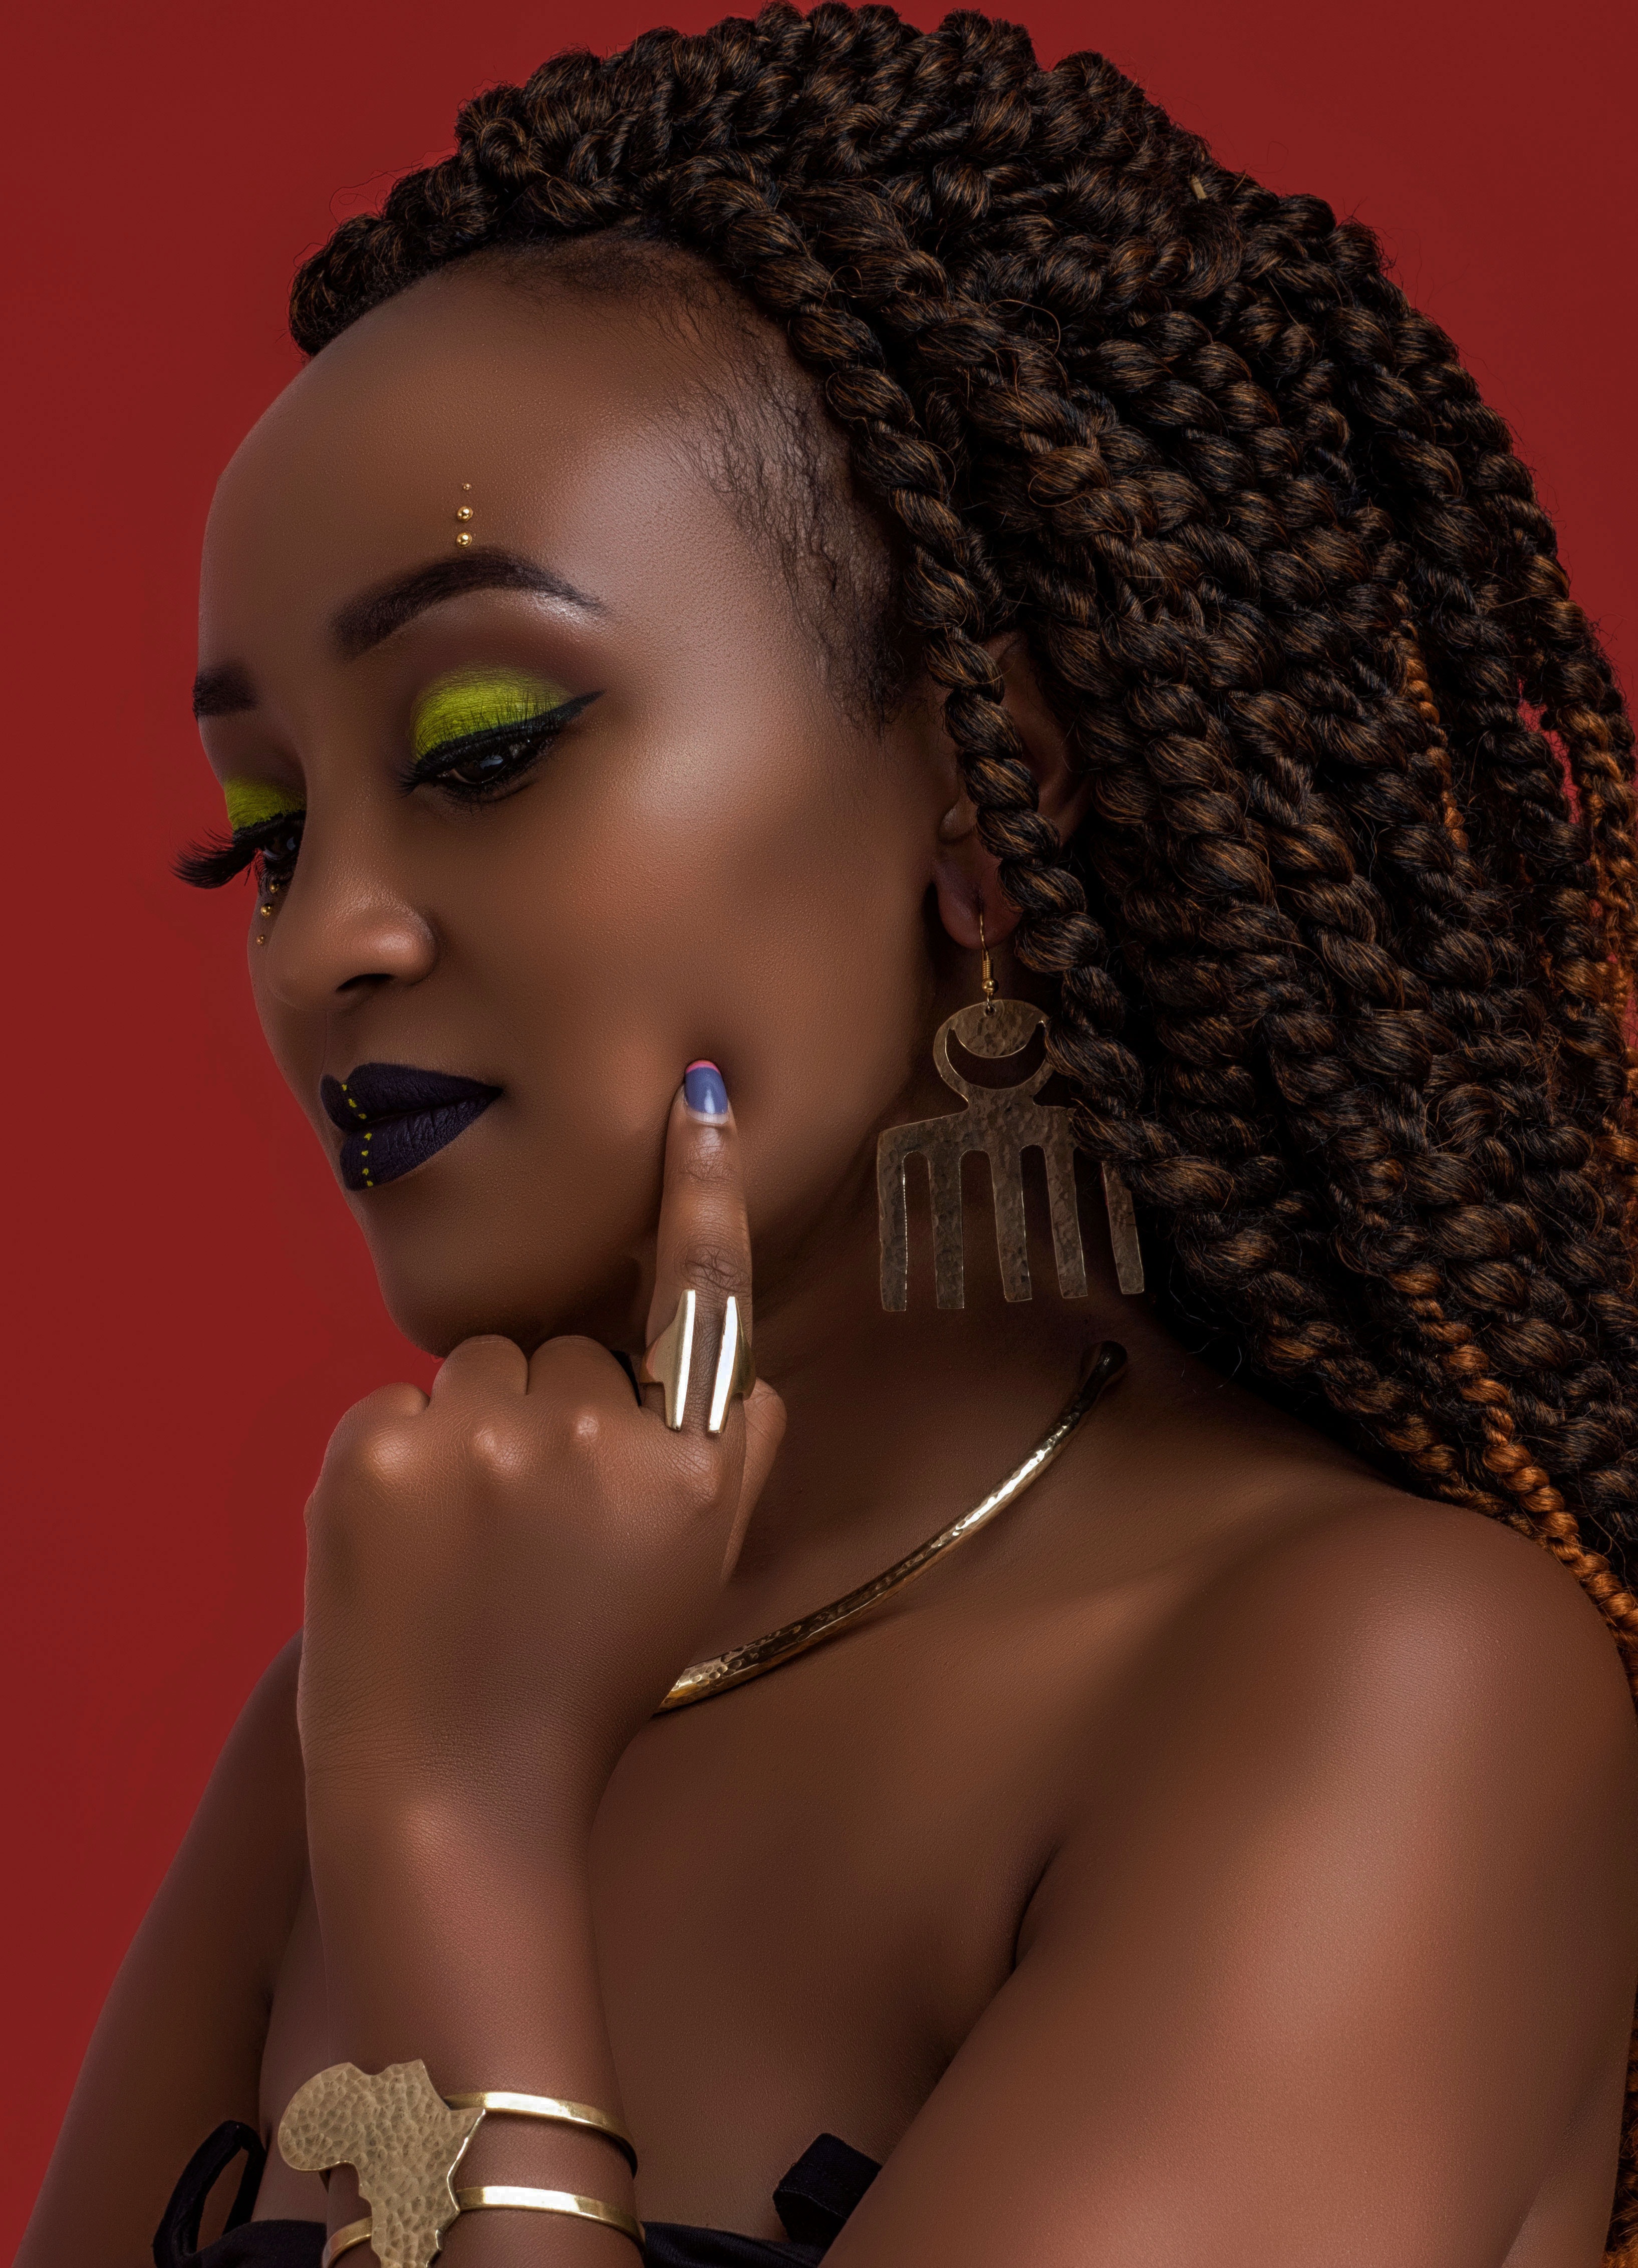
woman, hair, hairstyle, lip, beauty, cornrows, dreadlocks, skin, eyebrow, forehead, braid, black hair, eyelash, model, Lace wig, art